Ed Tutwiler (golfer)

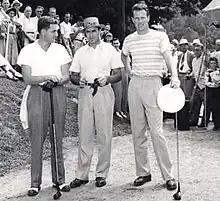
Ed Tutwiler (left) in the 1949 West Virginia Open with Sam Snead (center), and William C. Campbell

Edgar Marten Tutwiler, Jr. (July 29, 1919 – November 18, 1988) from Mount Hope, West Virginia was an American amateur golfer. Raised in southern West Virginia, he was a star athlete in high school, excelling in basketball; after initially making a name on the links while in school, Tutwiler captured the first of his eleven West Virginia Amateur crowns in 1939. Following some time in the Oklahoma oil fields, he returned to West Virginia where he ran a number of Charleston area businesses, most predominantly a Cadillac dealership. He moved to Indianapolis, Indiana in 1964 and established a new Cadillac franchise there. Tutwiler won three West Virginia Open titles, two Indiana Amateur's and finished runner-up in the 1964 U.S. Amateur and was a member of the U.S. Walker Cup team in 1965 and 1967.